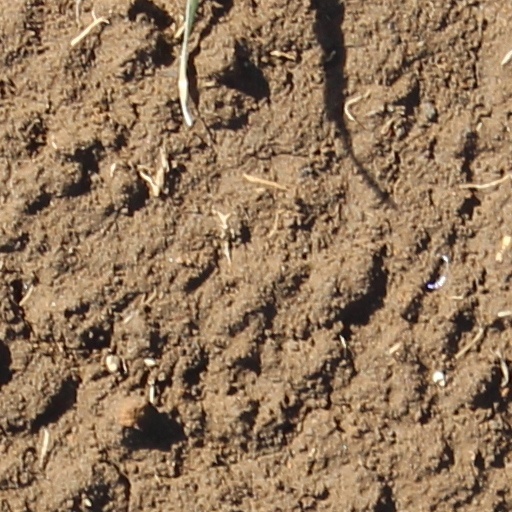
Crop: wheat